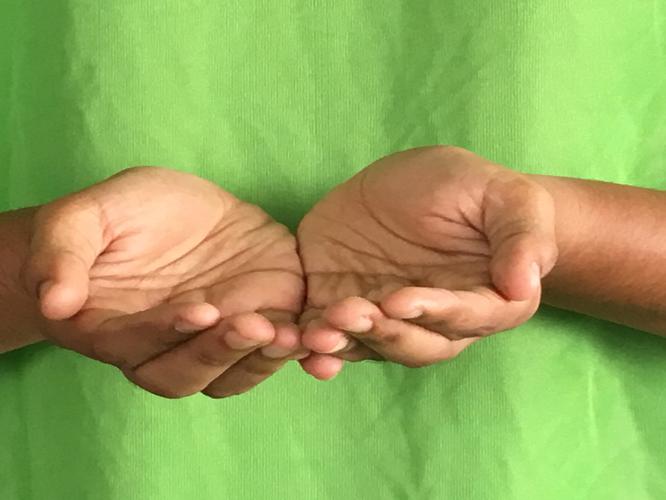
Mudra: Pushpaputa
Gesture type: double_hand